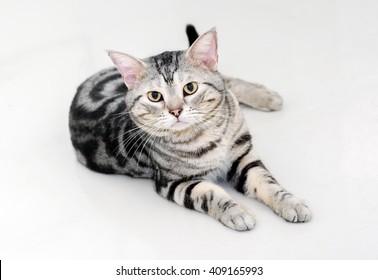
Cat breed: American shorthair